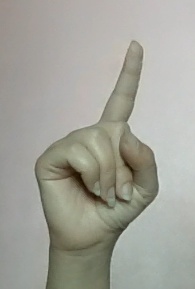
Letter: bb